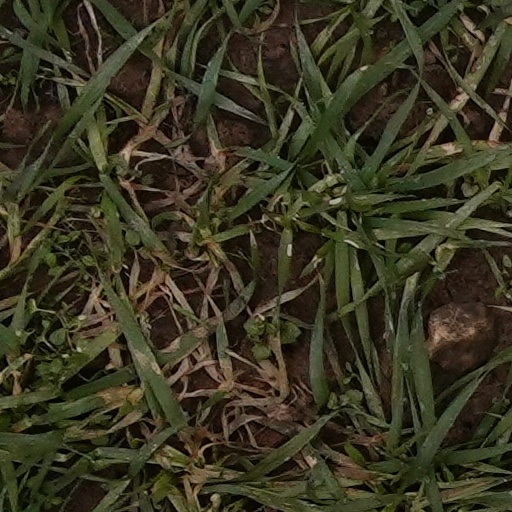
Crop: wheat